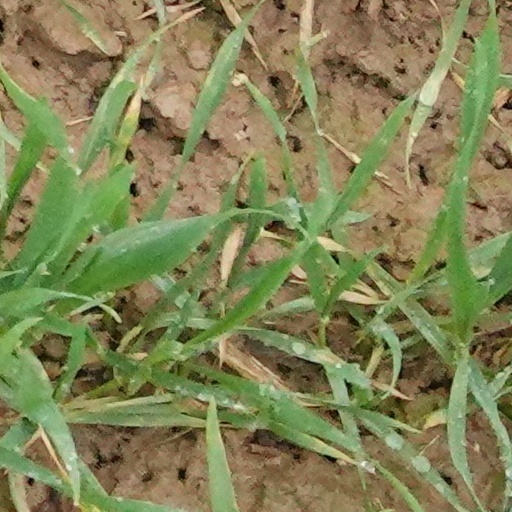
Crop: wheat